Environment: lab
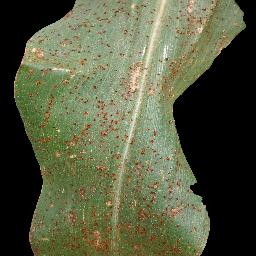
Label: common_rust